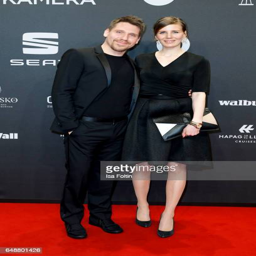
actor and person arrive for award